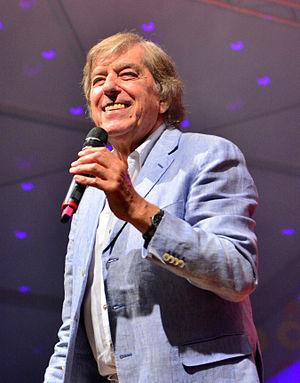
Bata Illic est un chanteur de schlager.